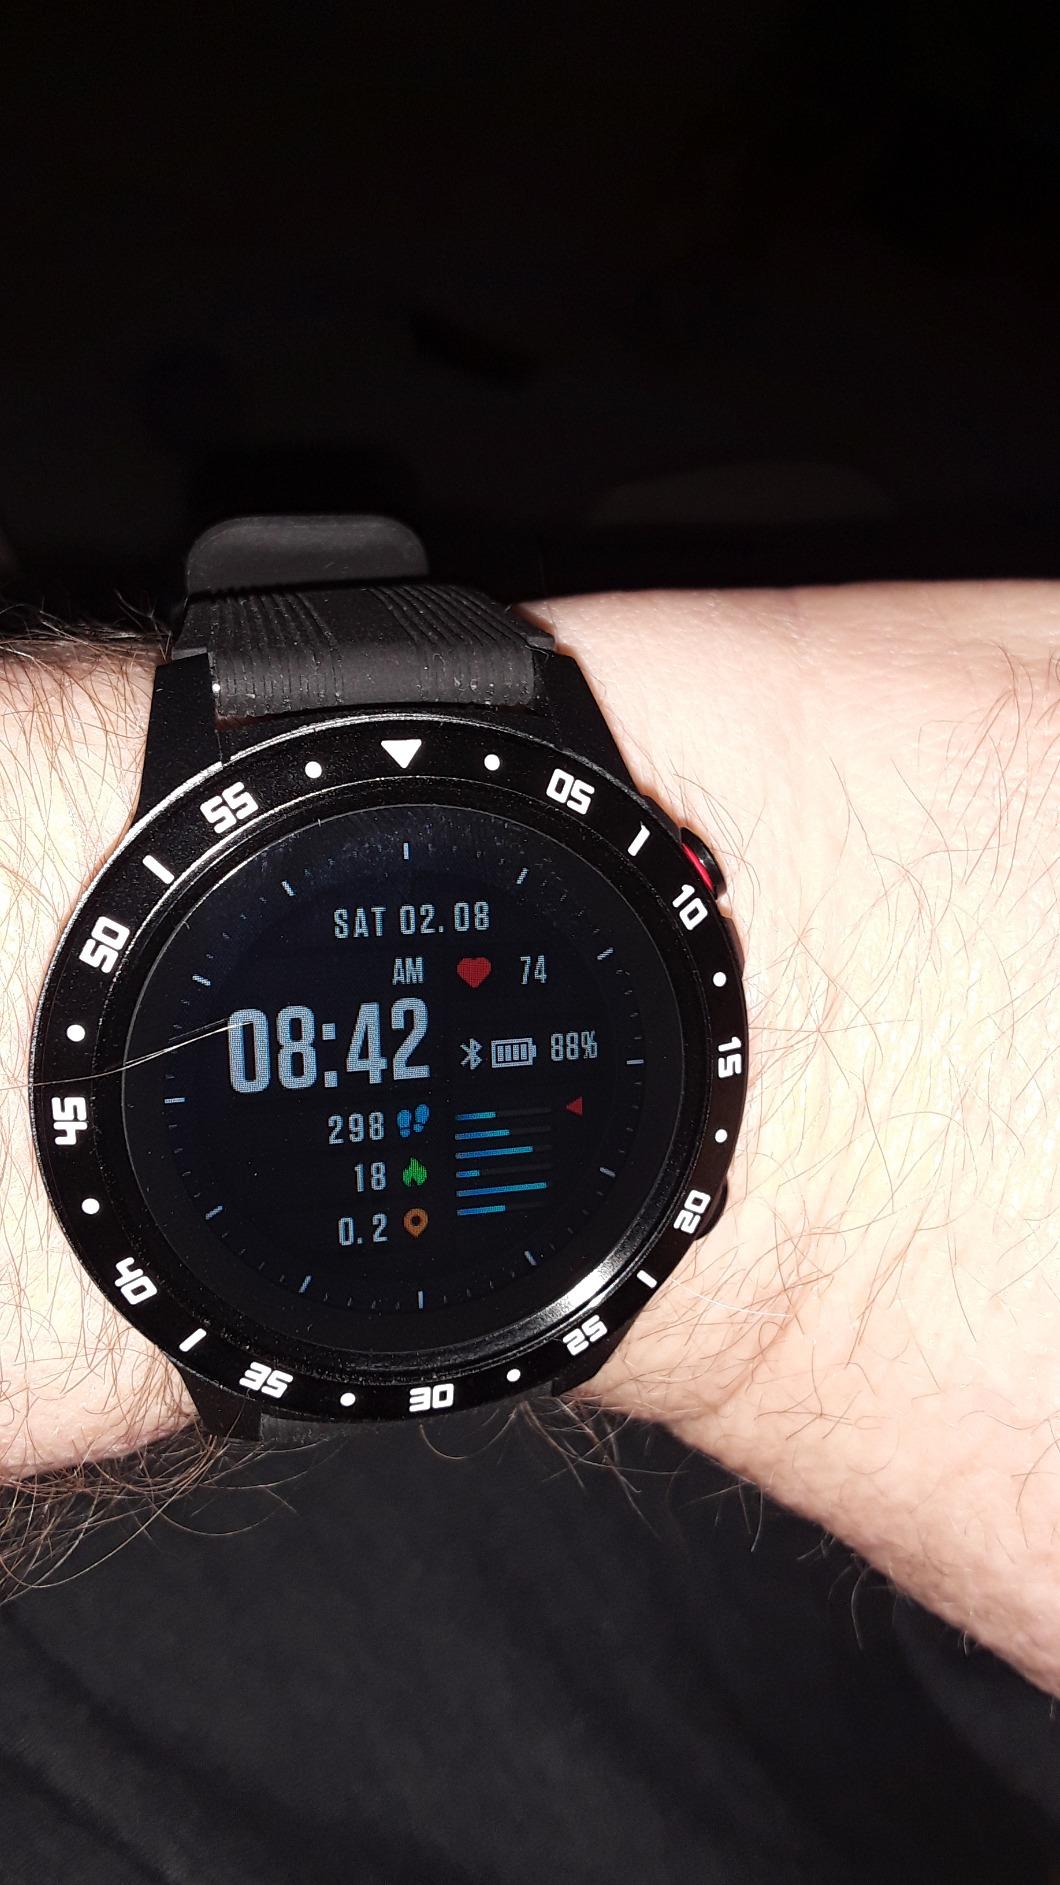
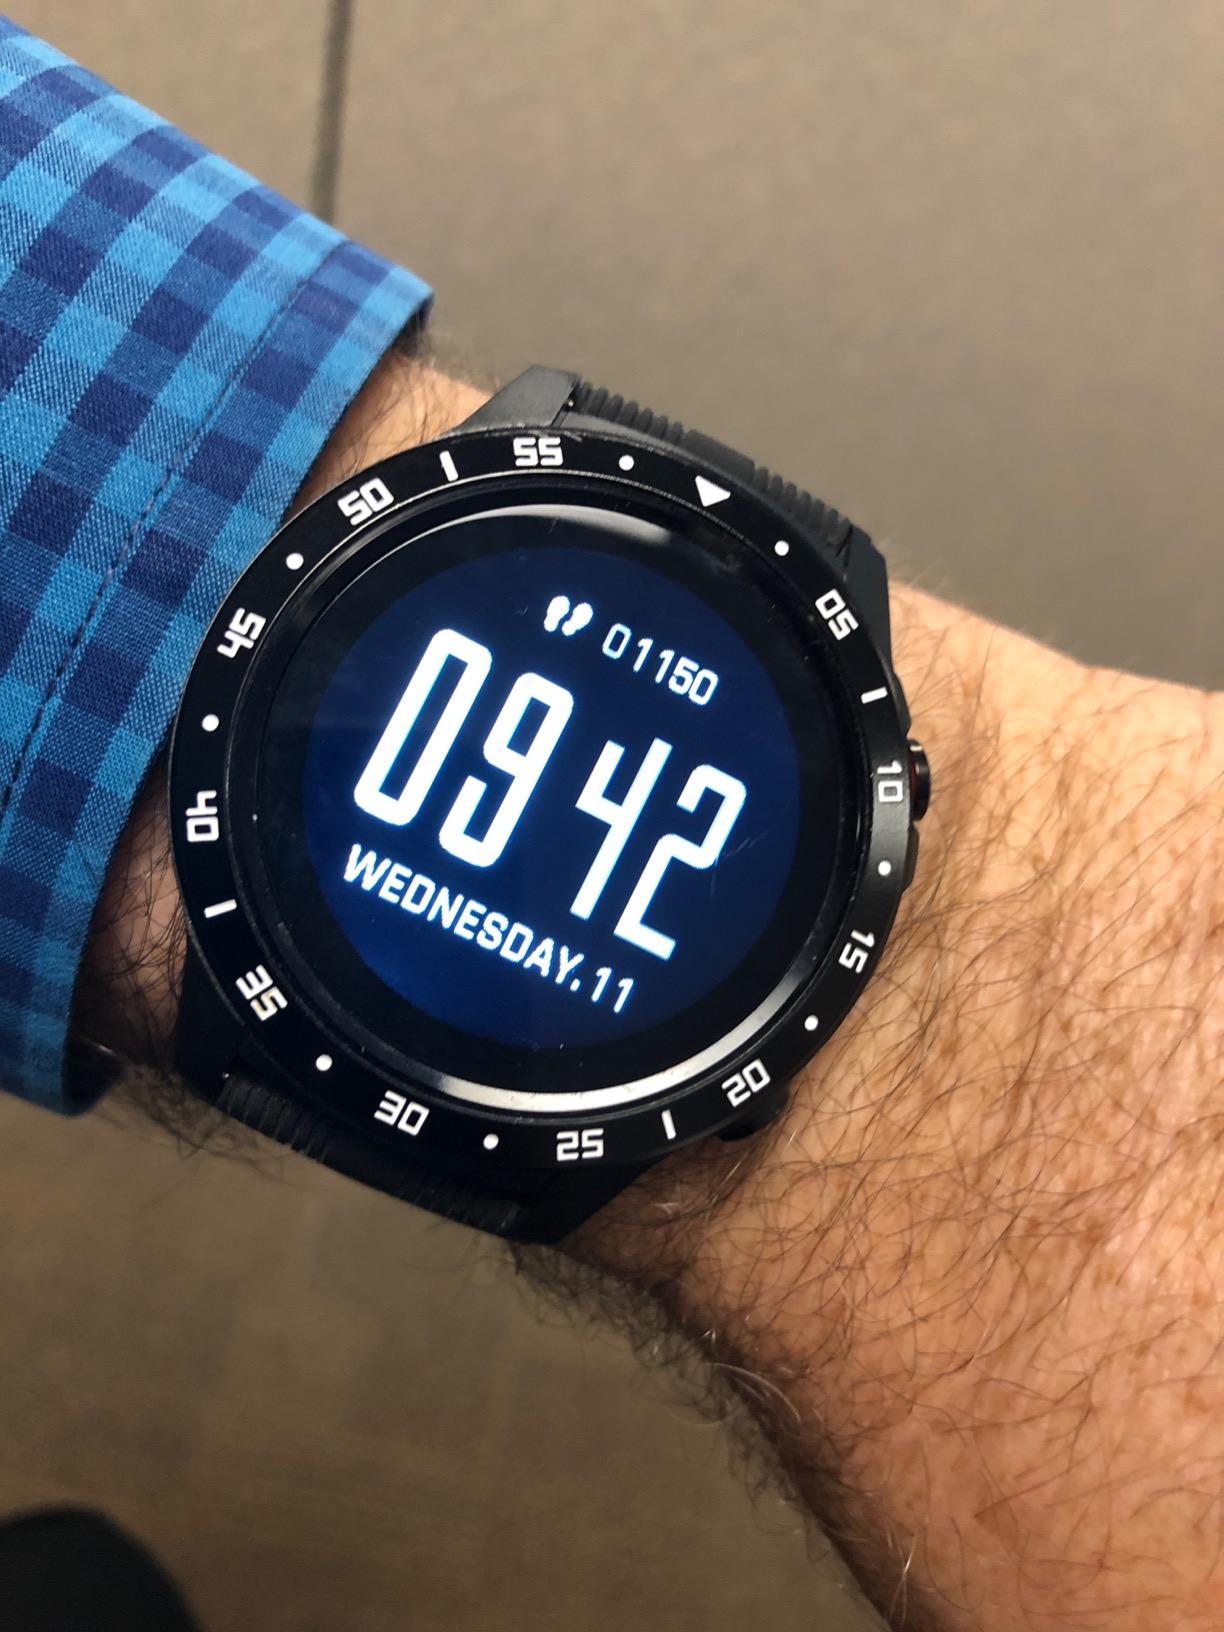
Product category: smartwatch
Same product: yes